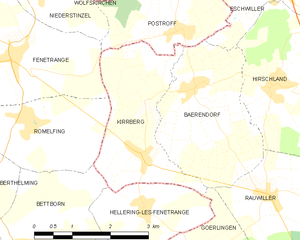
Carte des communes françaises